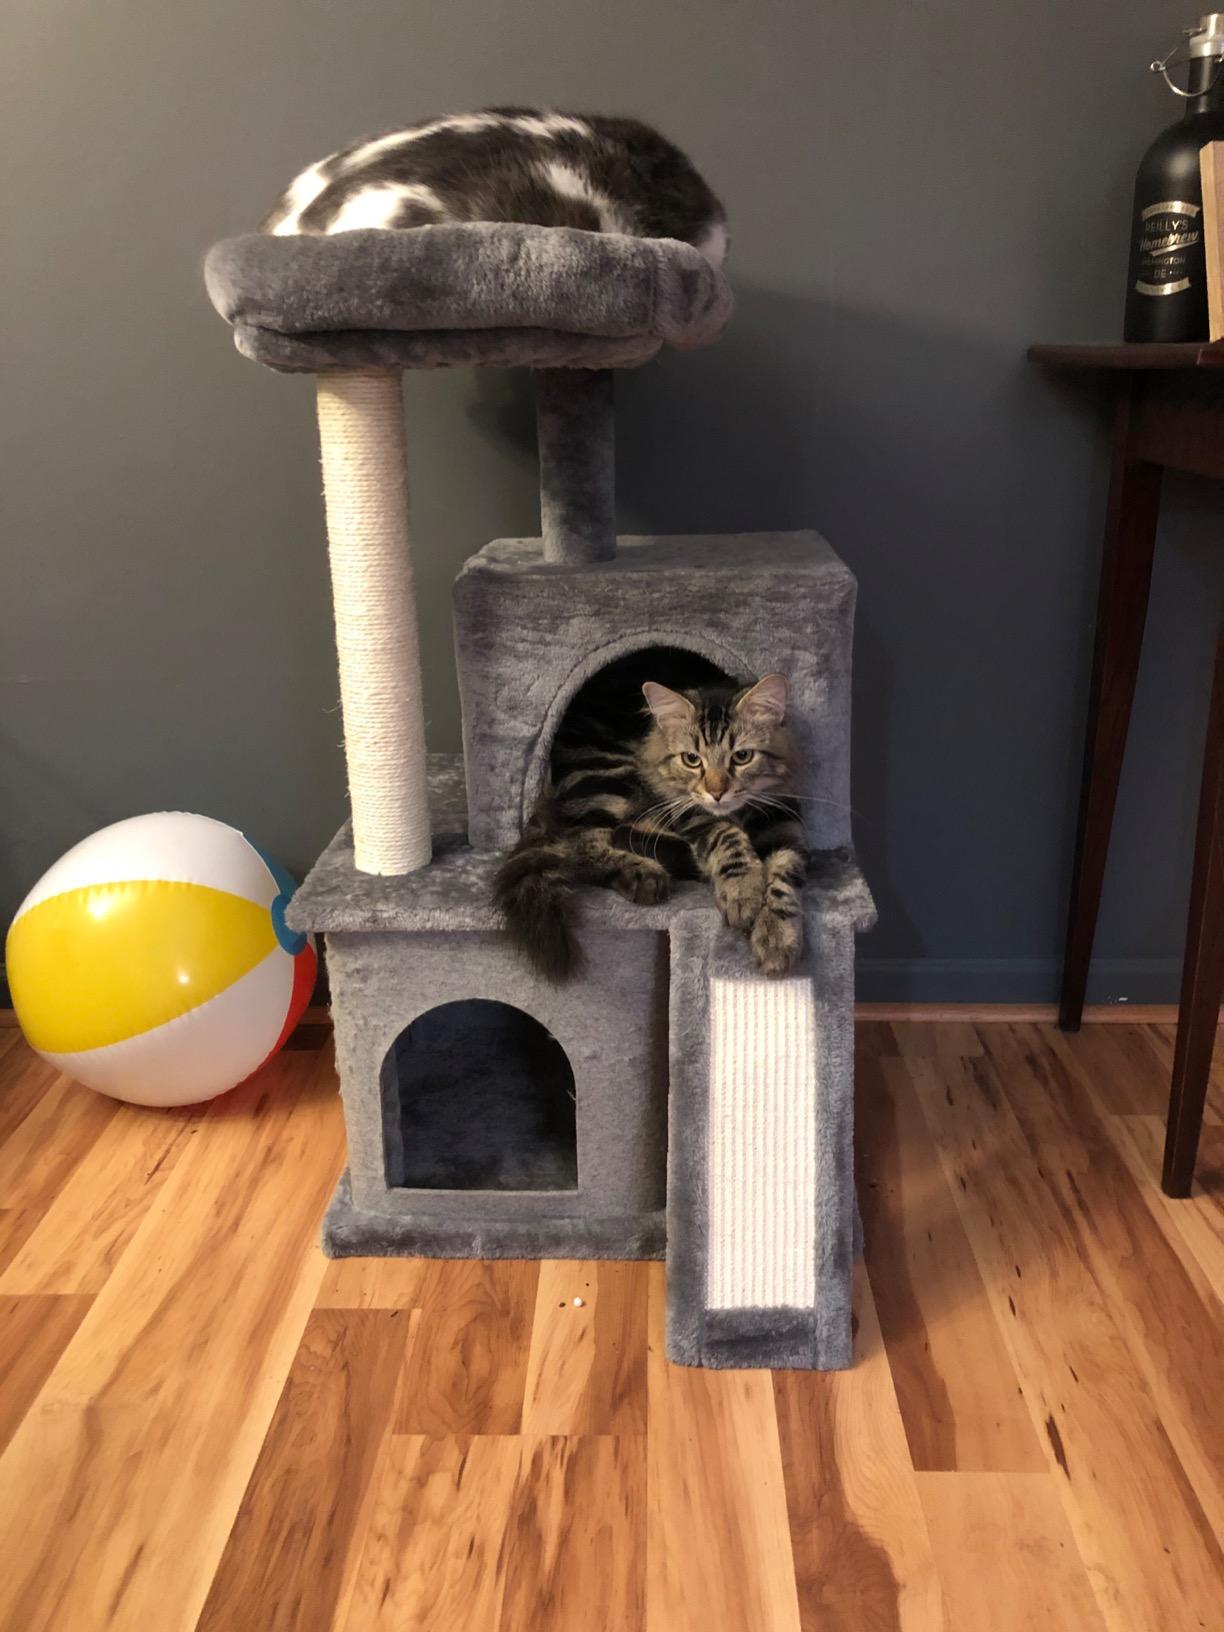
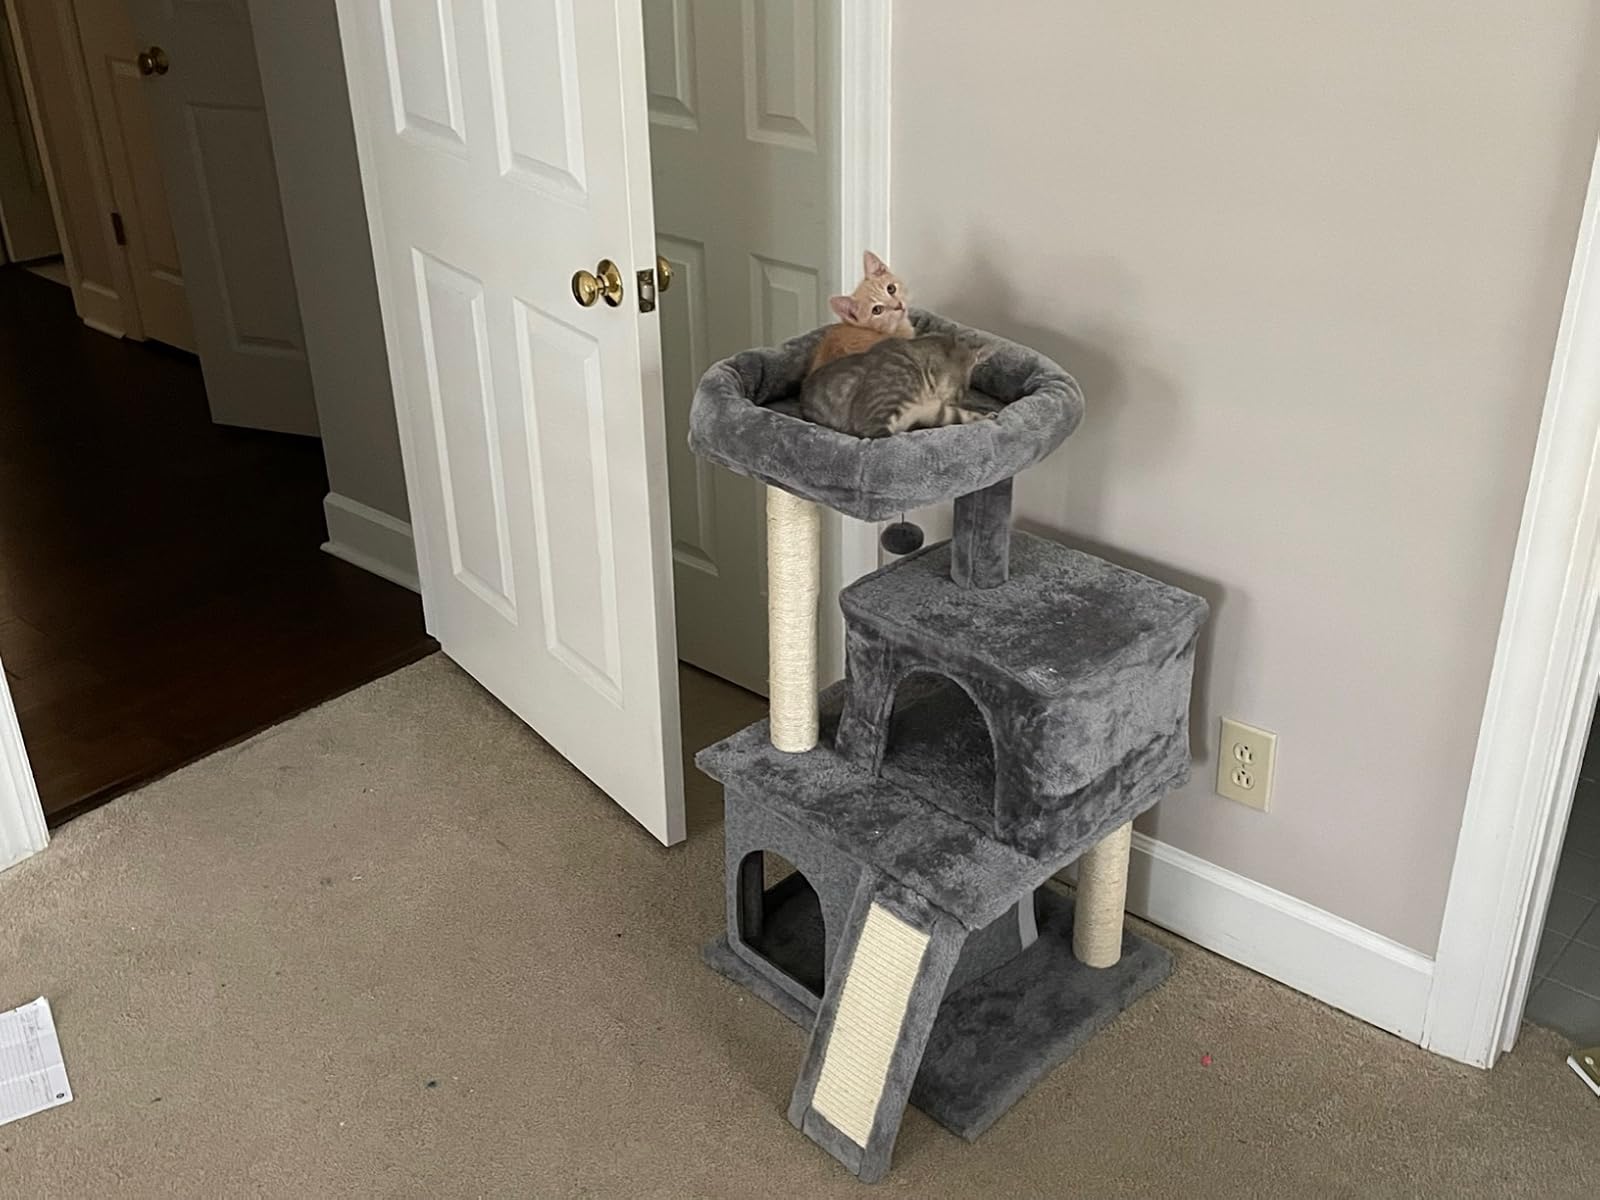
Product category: items_cat tree
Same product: yes